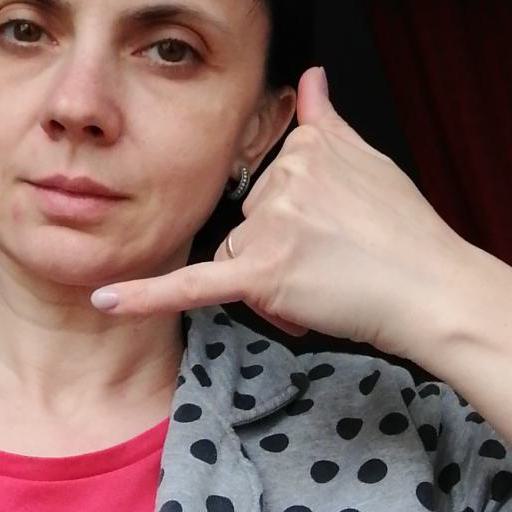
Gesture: call